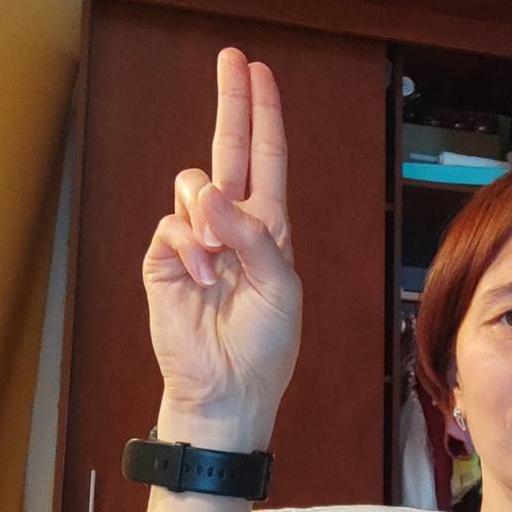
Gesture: two_up